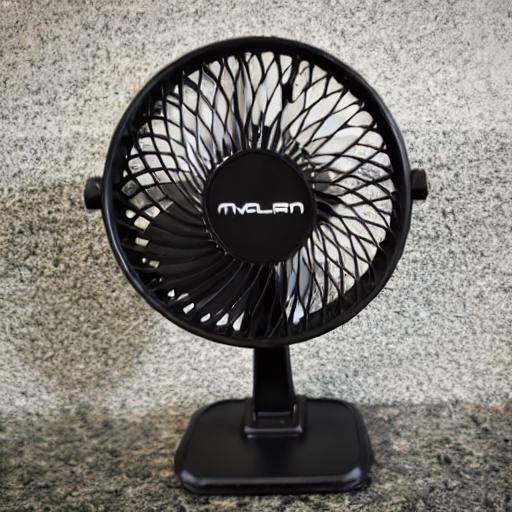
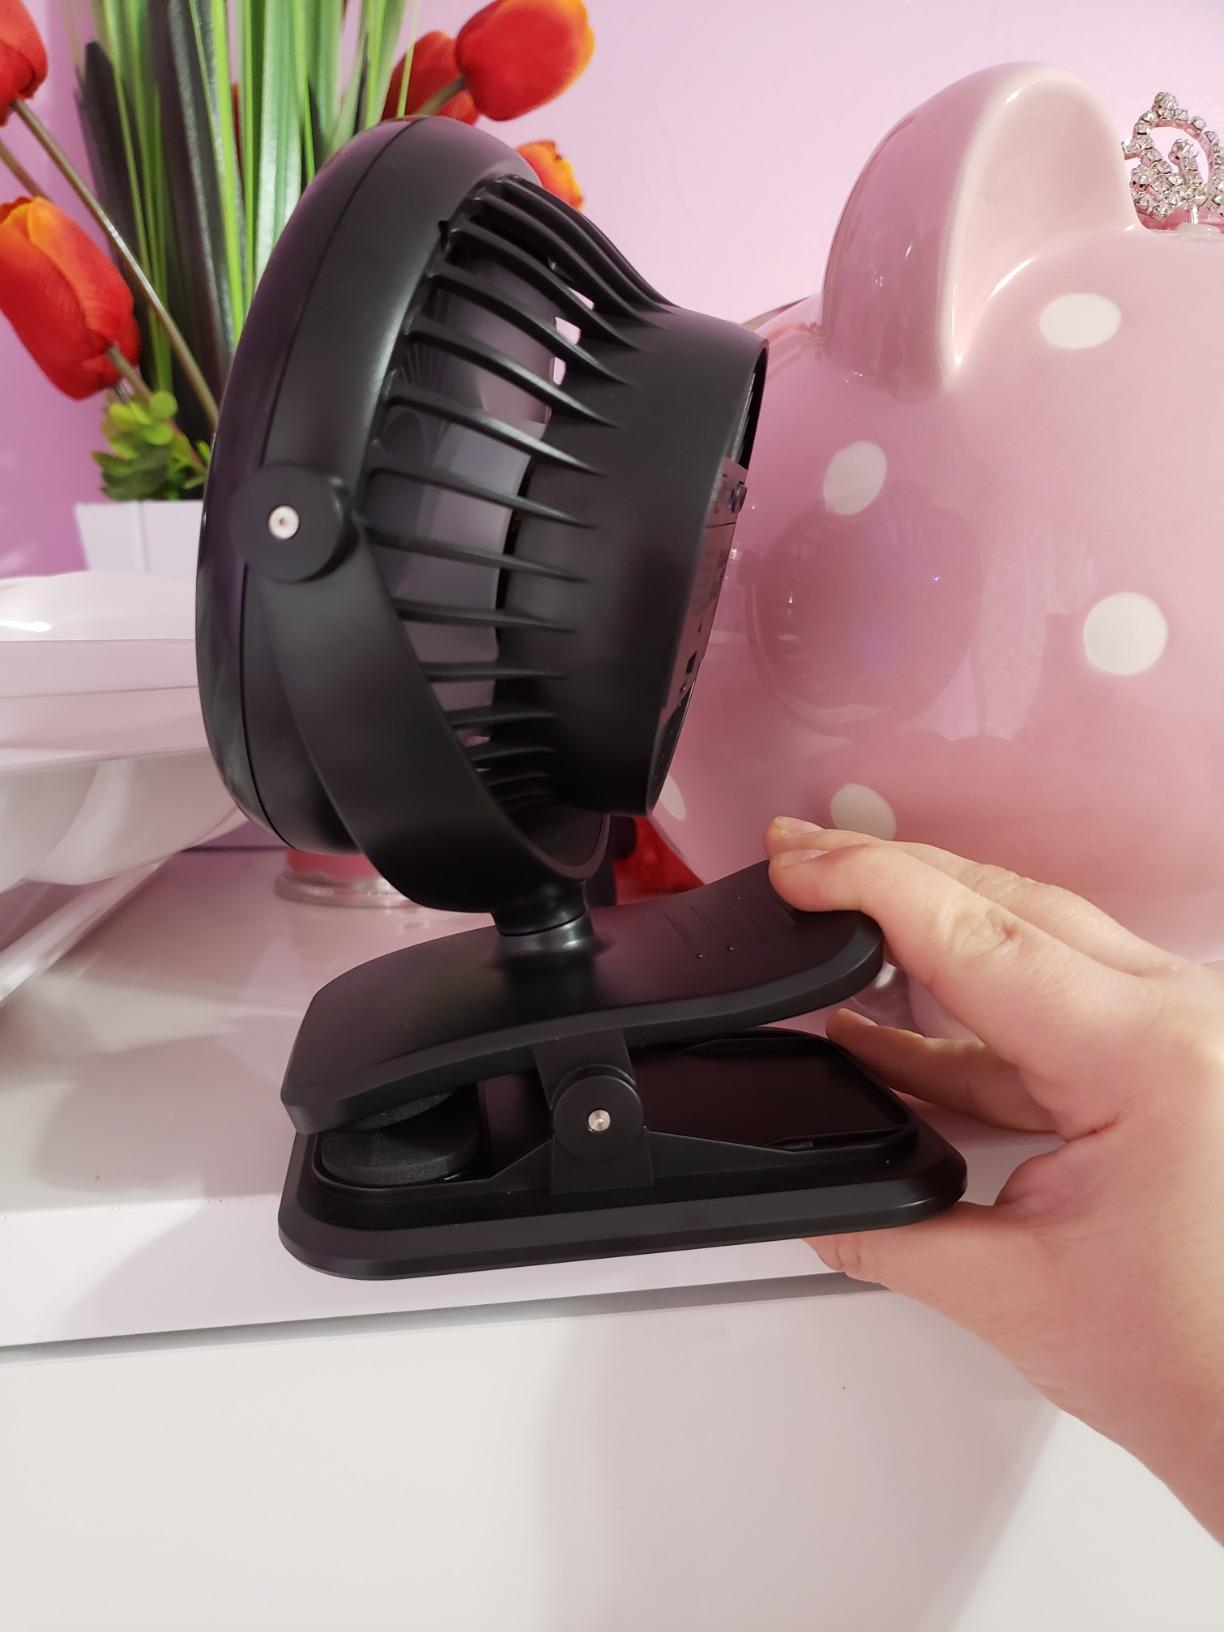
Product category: fan
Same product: no